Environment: real
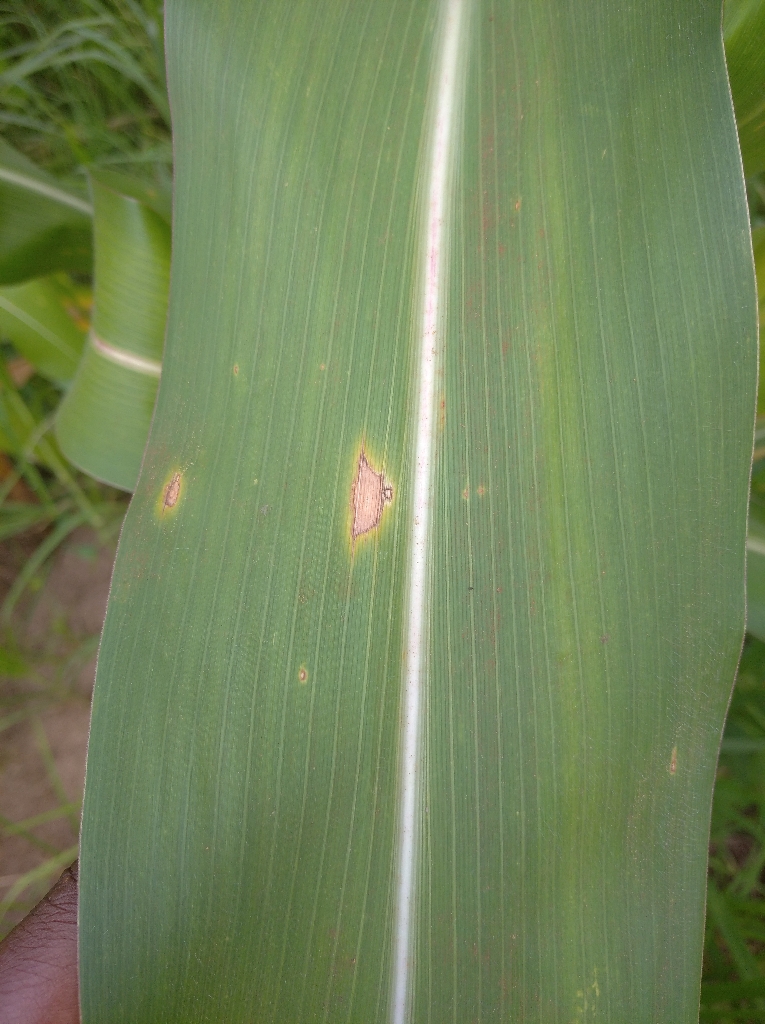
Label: northern_corn_leaf_blight